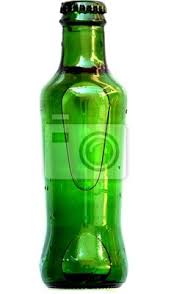
Label: glass